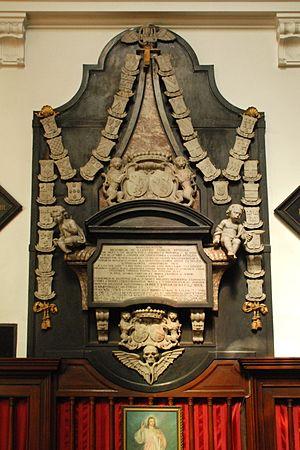
Belgique - Bousval - Église Saint-Barthélemy de Bousval
L'église Saint-Barthélemy est une église catholique située à Bousval, village dépendant de la ville belge de Genappe, en Brabant wallon.